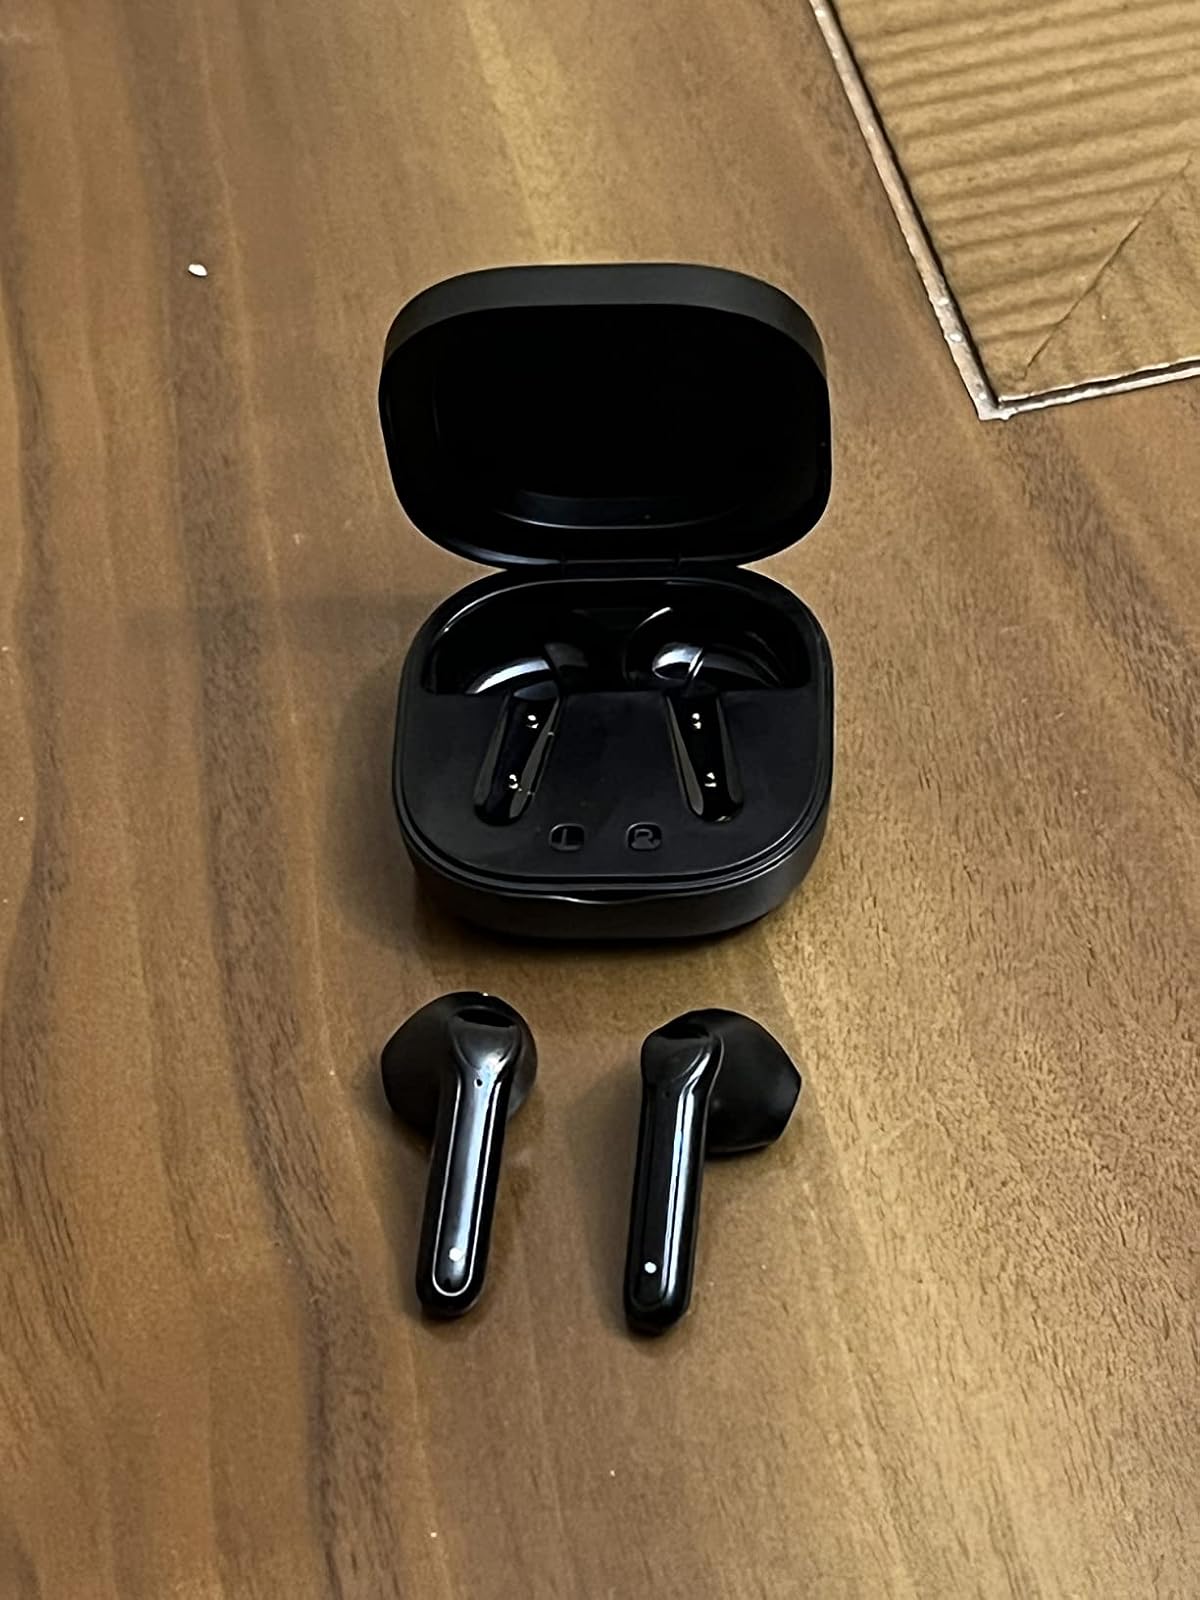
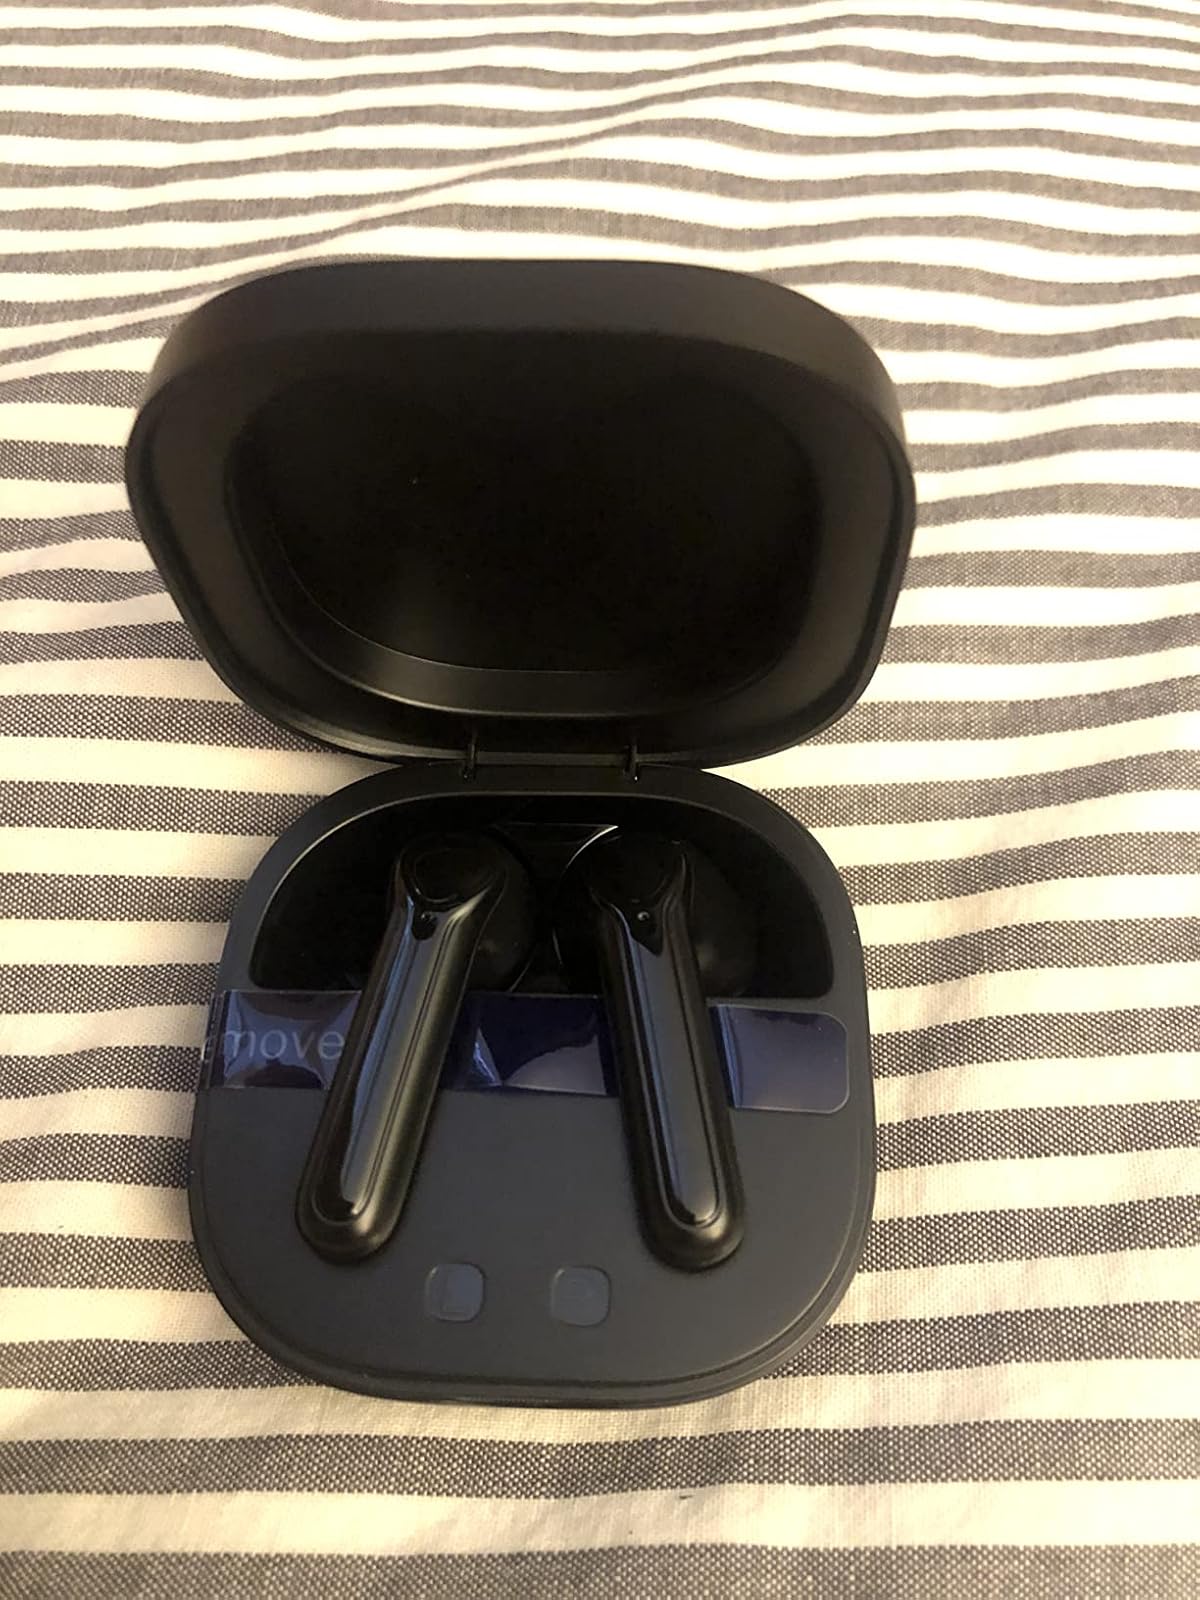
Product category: earbuds
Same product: yes